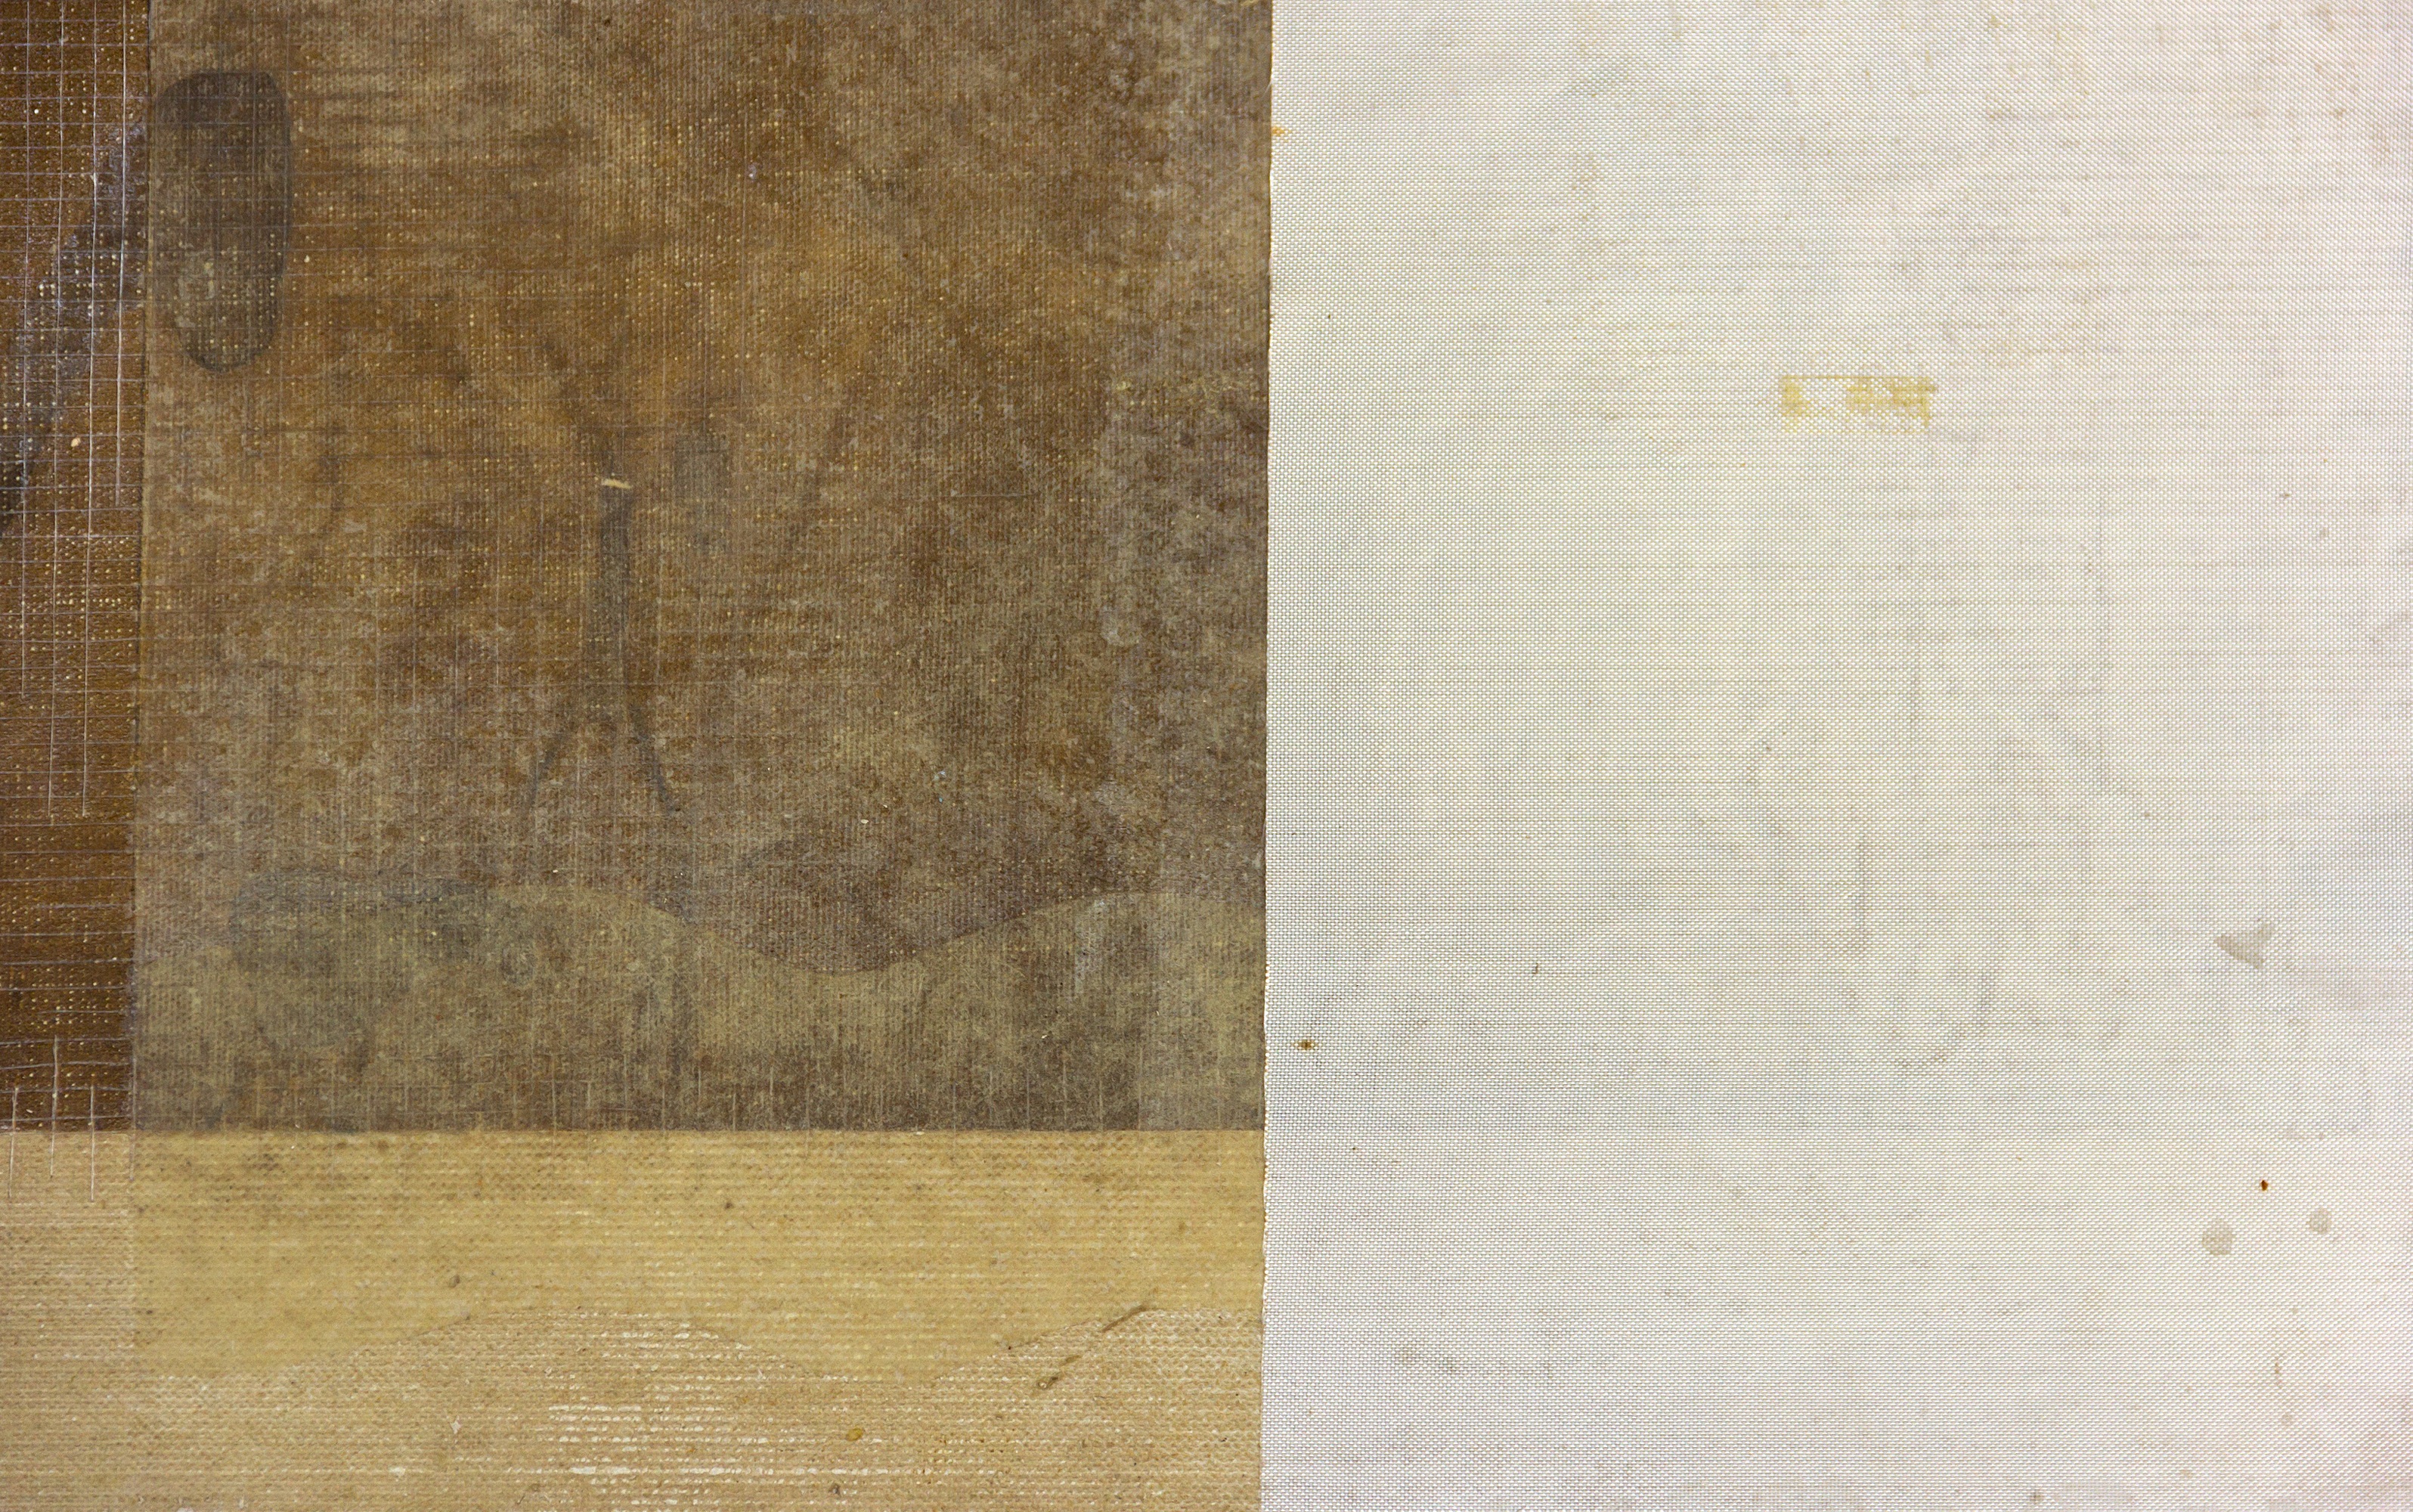
wood, antique, texture, floor, old, wall, brush, rustic, pattern, artist, paint, tile, cloth, fabric, textile, art, background, design, hardwood, still, raw, style, canvas, flooring, wood flooring, laminate flooring, wood stain